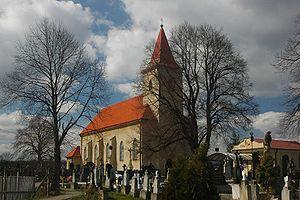
Šelpice est un village de Slovaquie situé dans la région de Trnava.